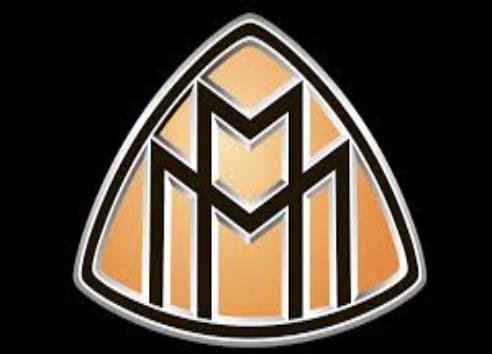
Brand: maybach-1
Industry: Transportation